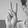
ASL letter: V